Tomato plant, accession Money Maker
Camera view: horizontal (90 deg, fisheye); turntable rotation: 0 degrees
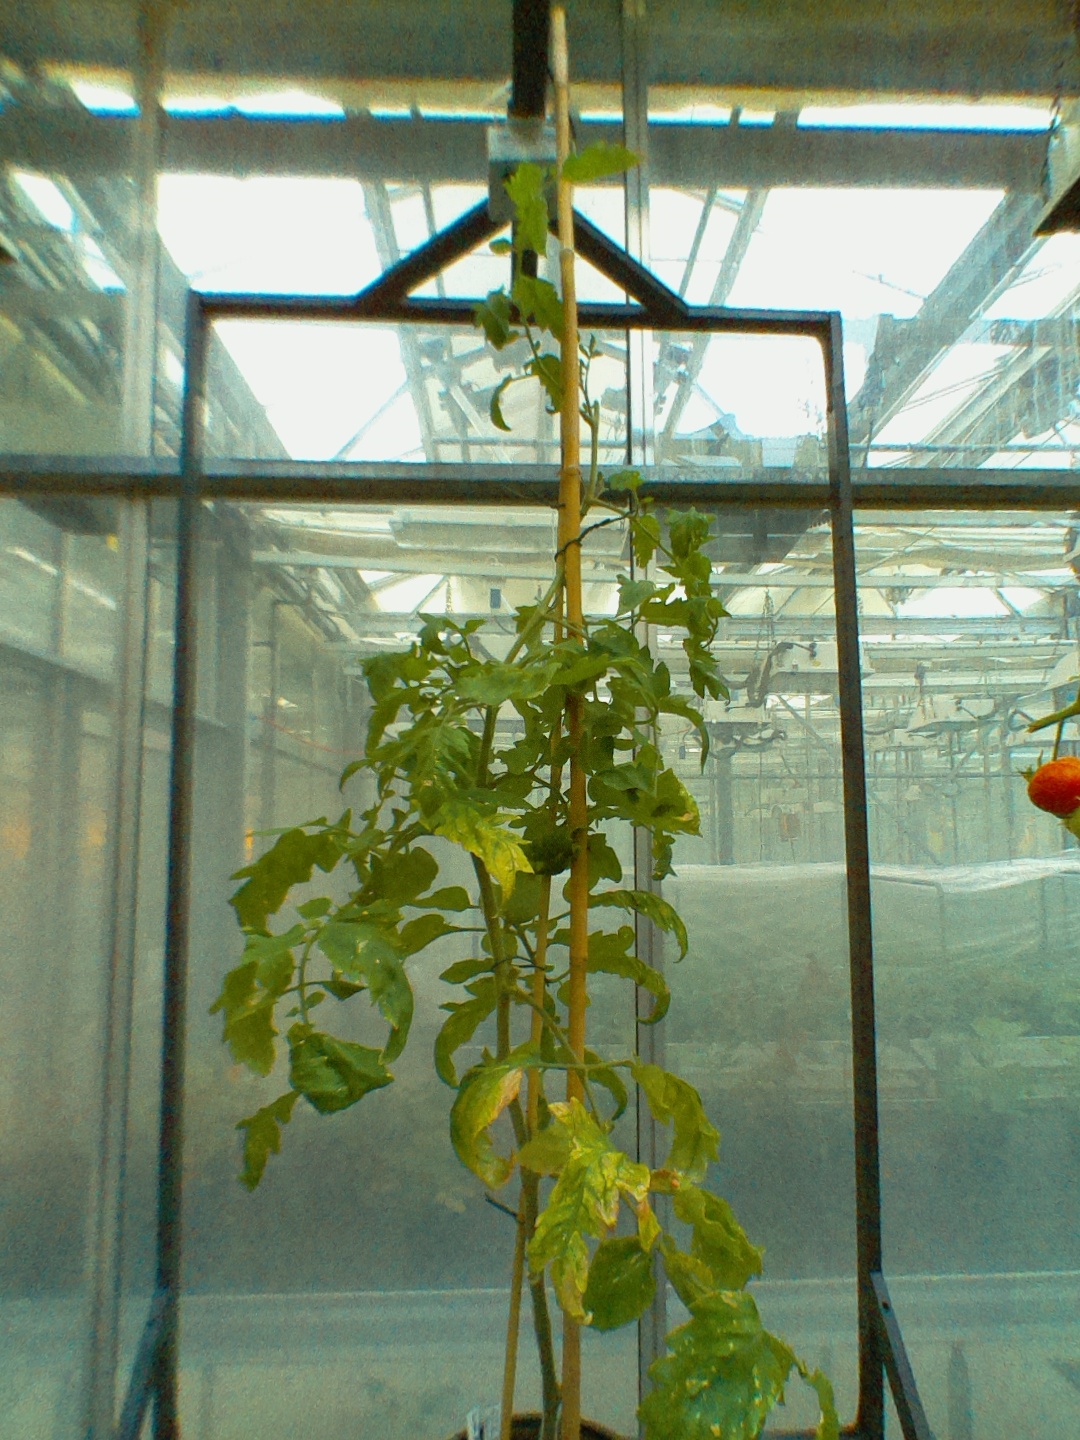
BBCH growth stage 52: 2 inflorescences visible